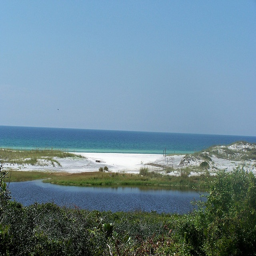
along us state are a series .